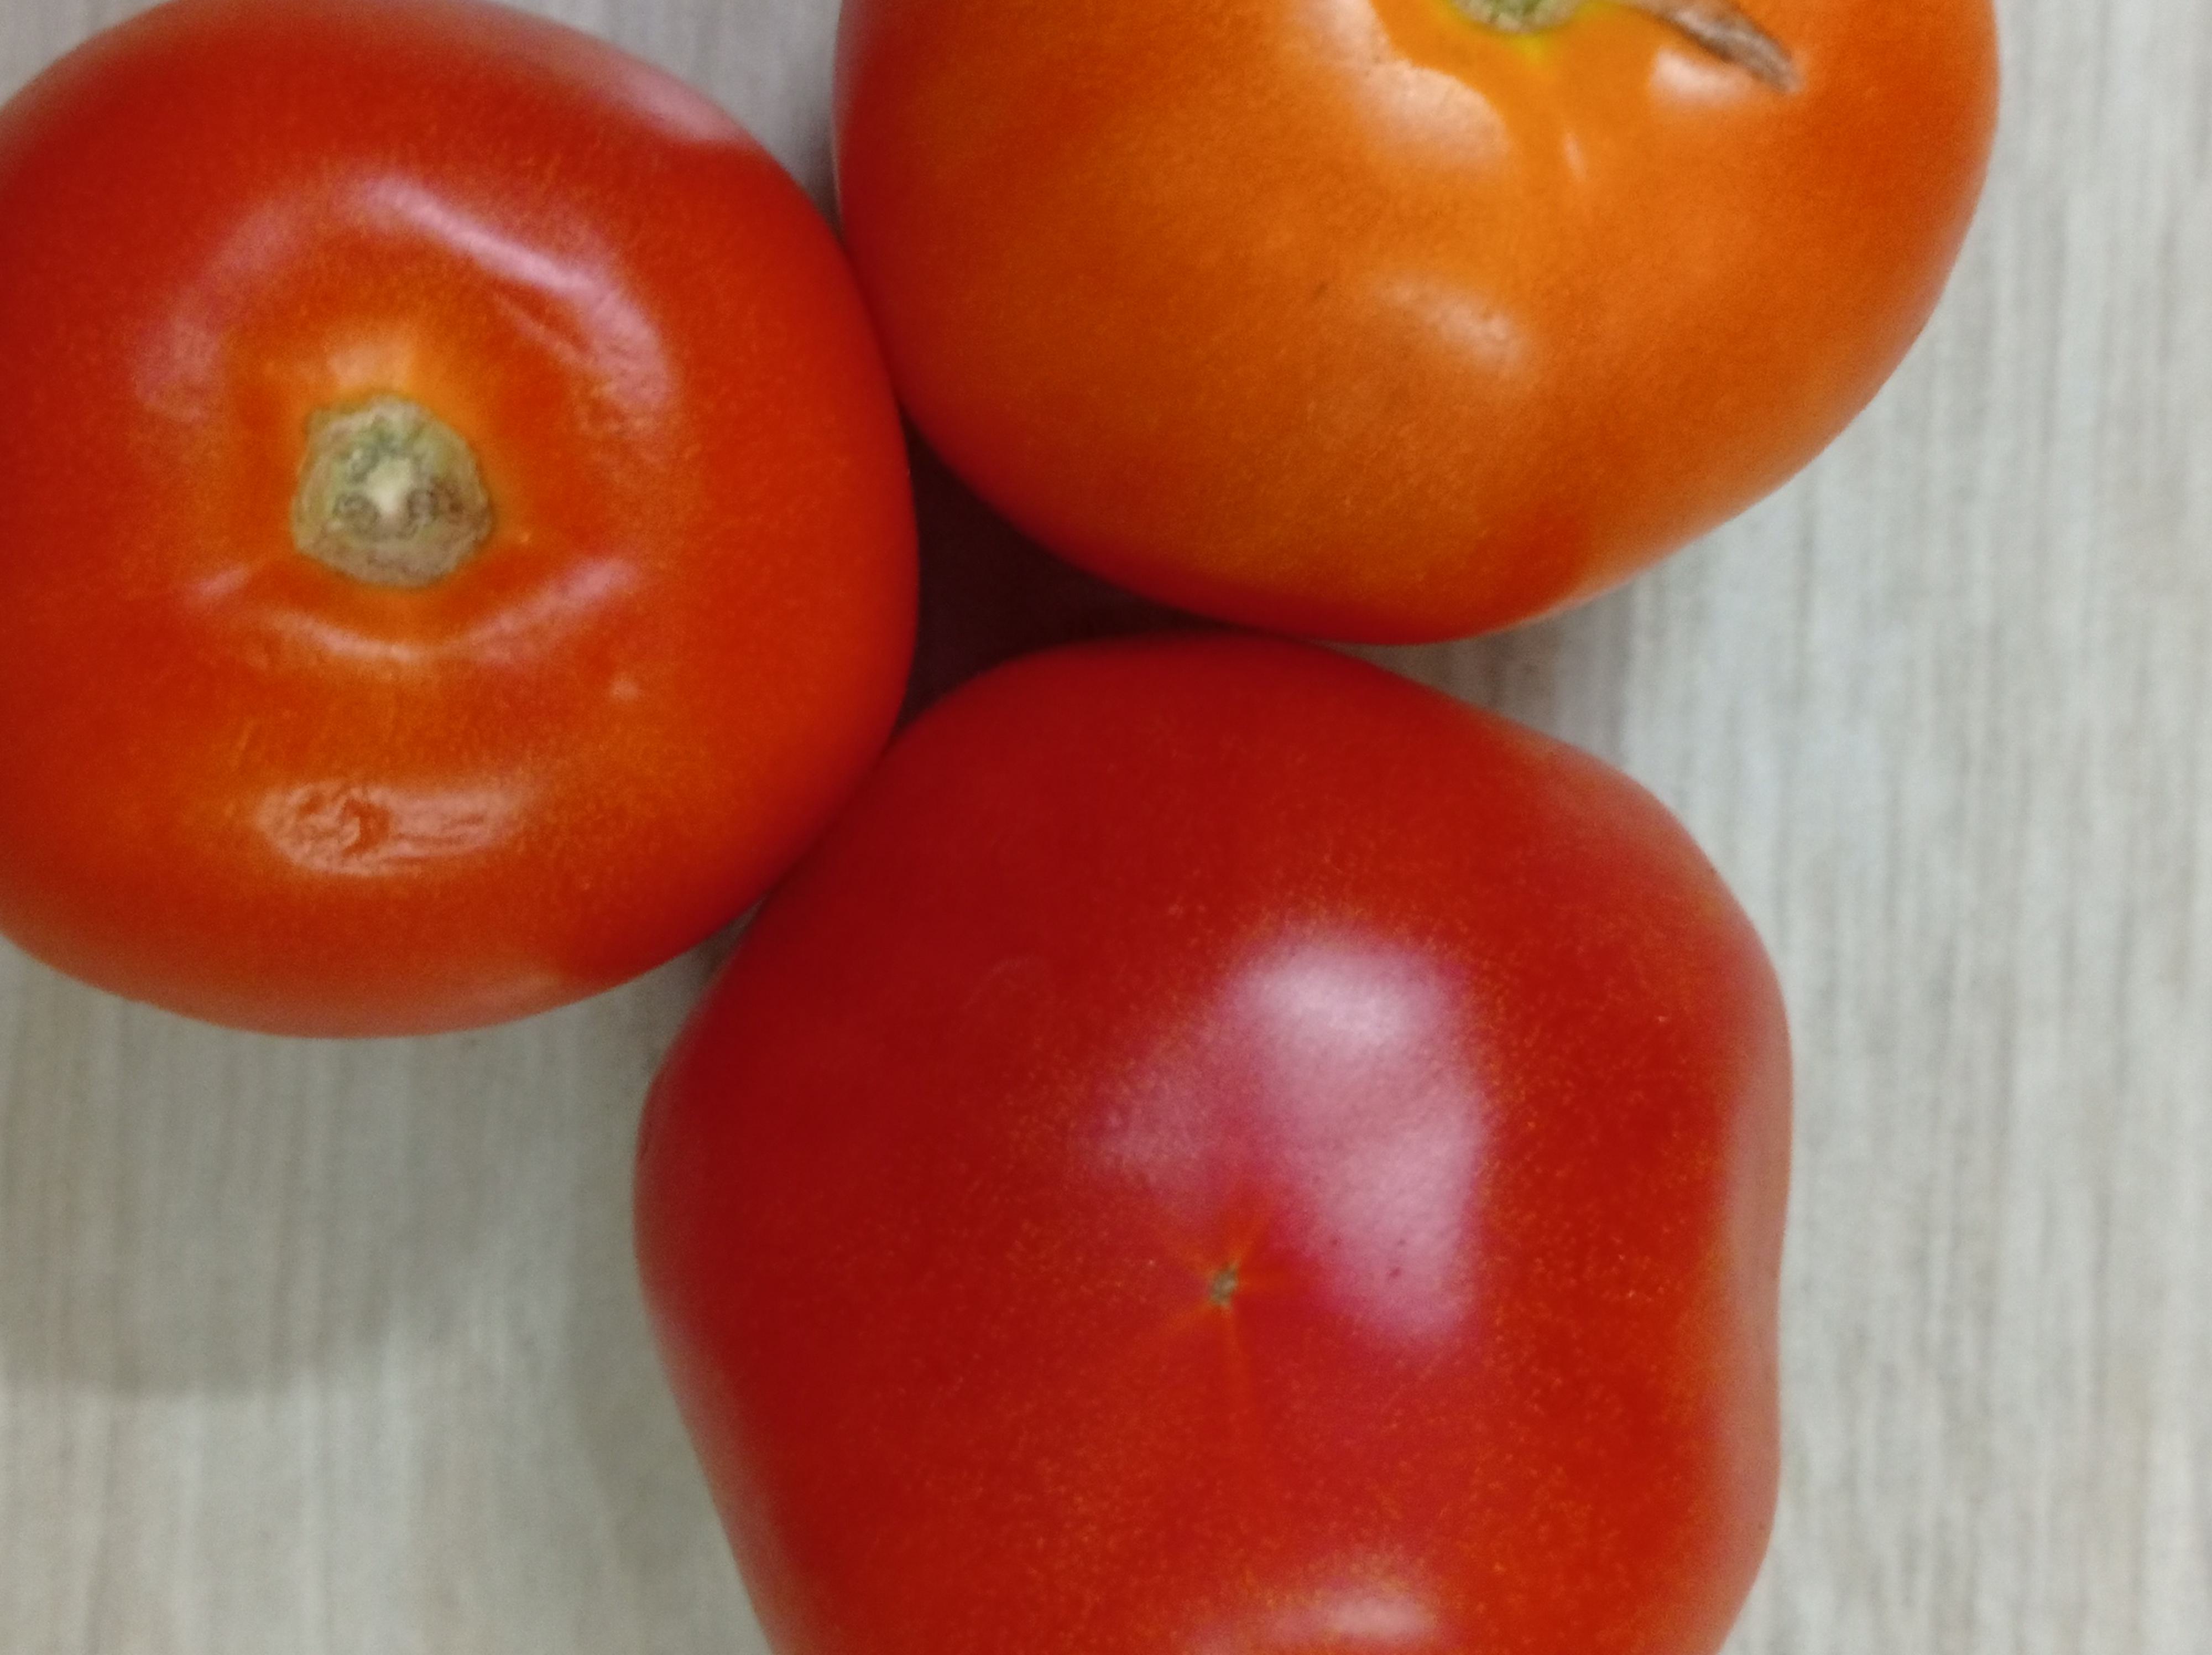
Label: Fresh